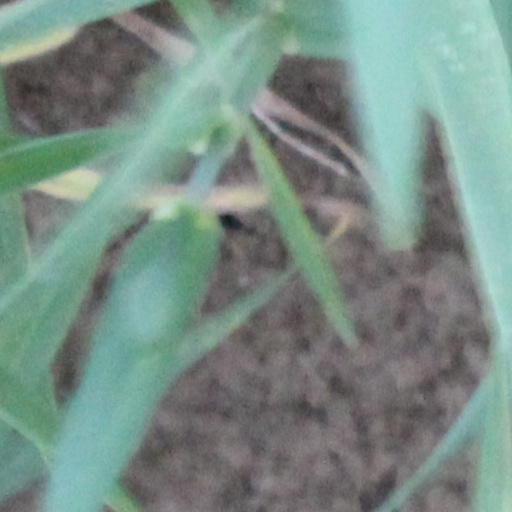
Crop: wheat